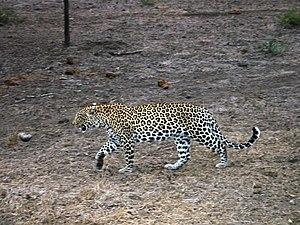
Panthera est un genre de la famille des félins qui comporte cinq espèces vivantes connues : le léopard, le lion, le tigre, le jaguar, et la panthère des neiges rajoutée récemment au genre, et six espèces